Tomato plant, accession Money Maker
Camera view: tilt-top (135 deg); turntable rotation: 90 degrees
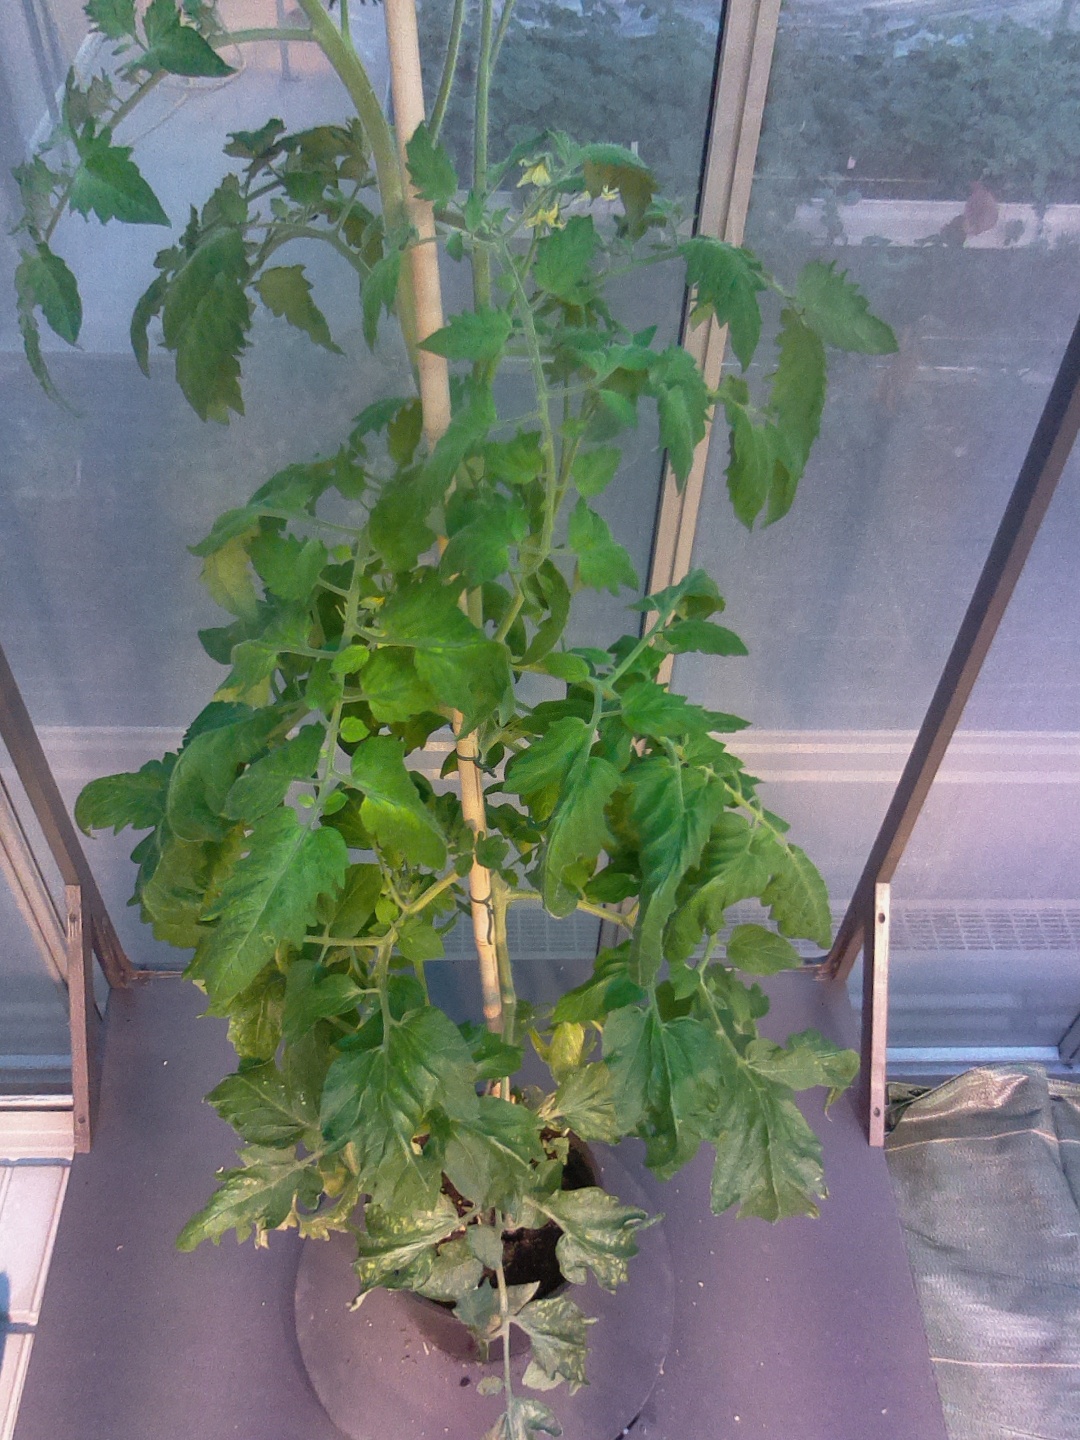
BBCH growth stage 70: Fruits at the main stem or branches visibles